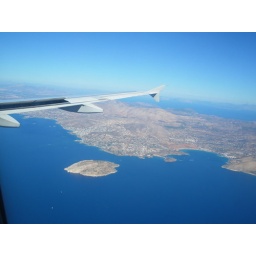
Beautiful blue sea and sky over Greece after Mykonos, but before Athens! ( October 2009 ).